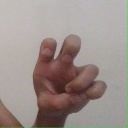
अक्षर: छ